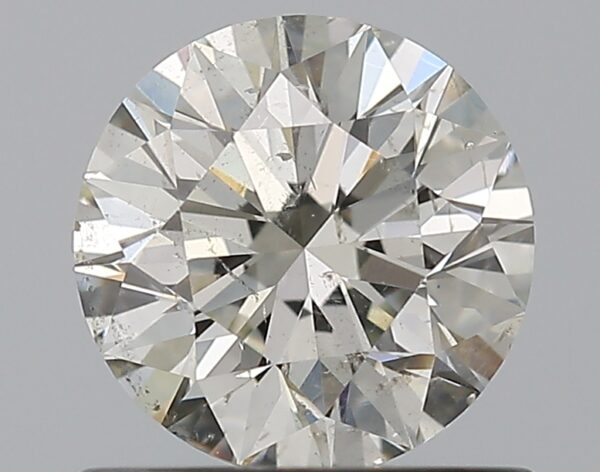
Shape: round
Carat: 0.8
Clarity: SI2
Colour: J
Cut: VG
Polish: EX
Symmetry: VG
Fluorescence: N
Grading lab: GIA
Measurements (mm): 5.89 x 5.93 x 3.74